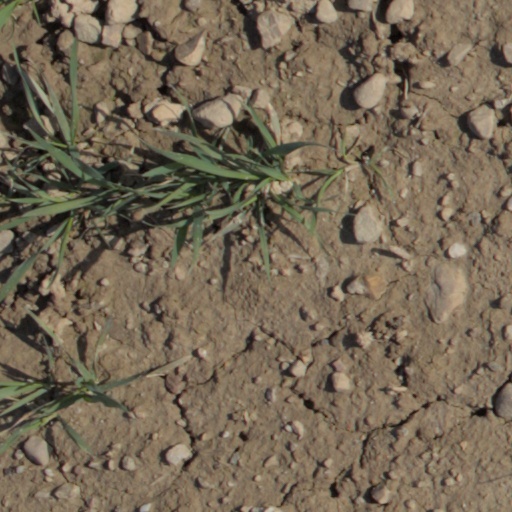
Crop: wheat